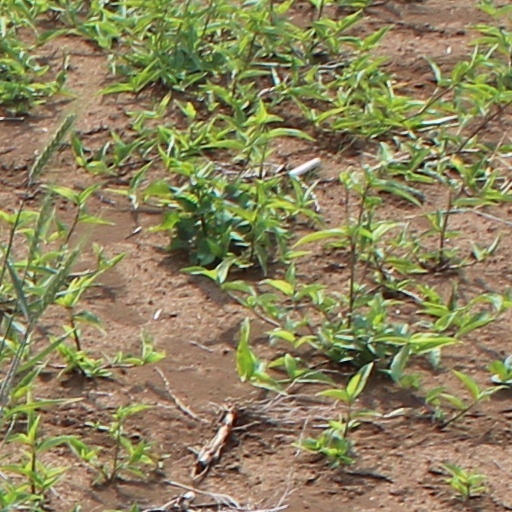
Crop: wheat